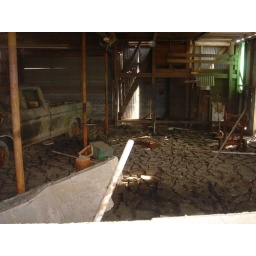
truck in house